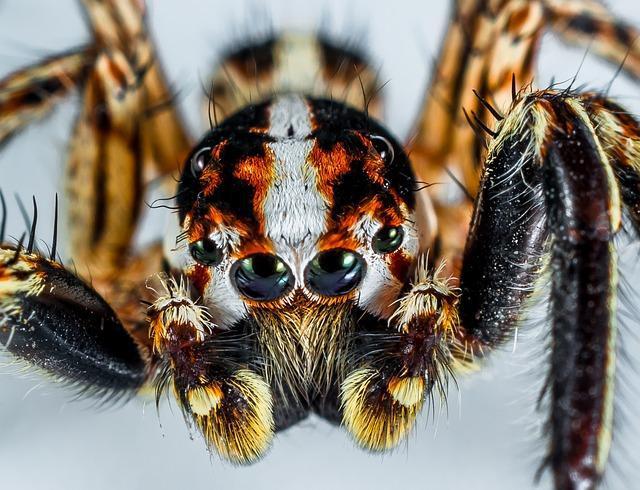
spider